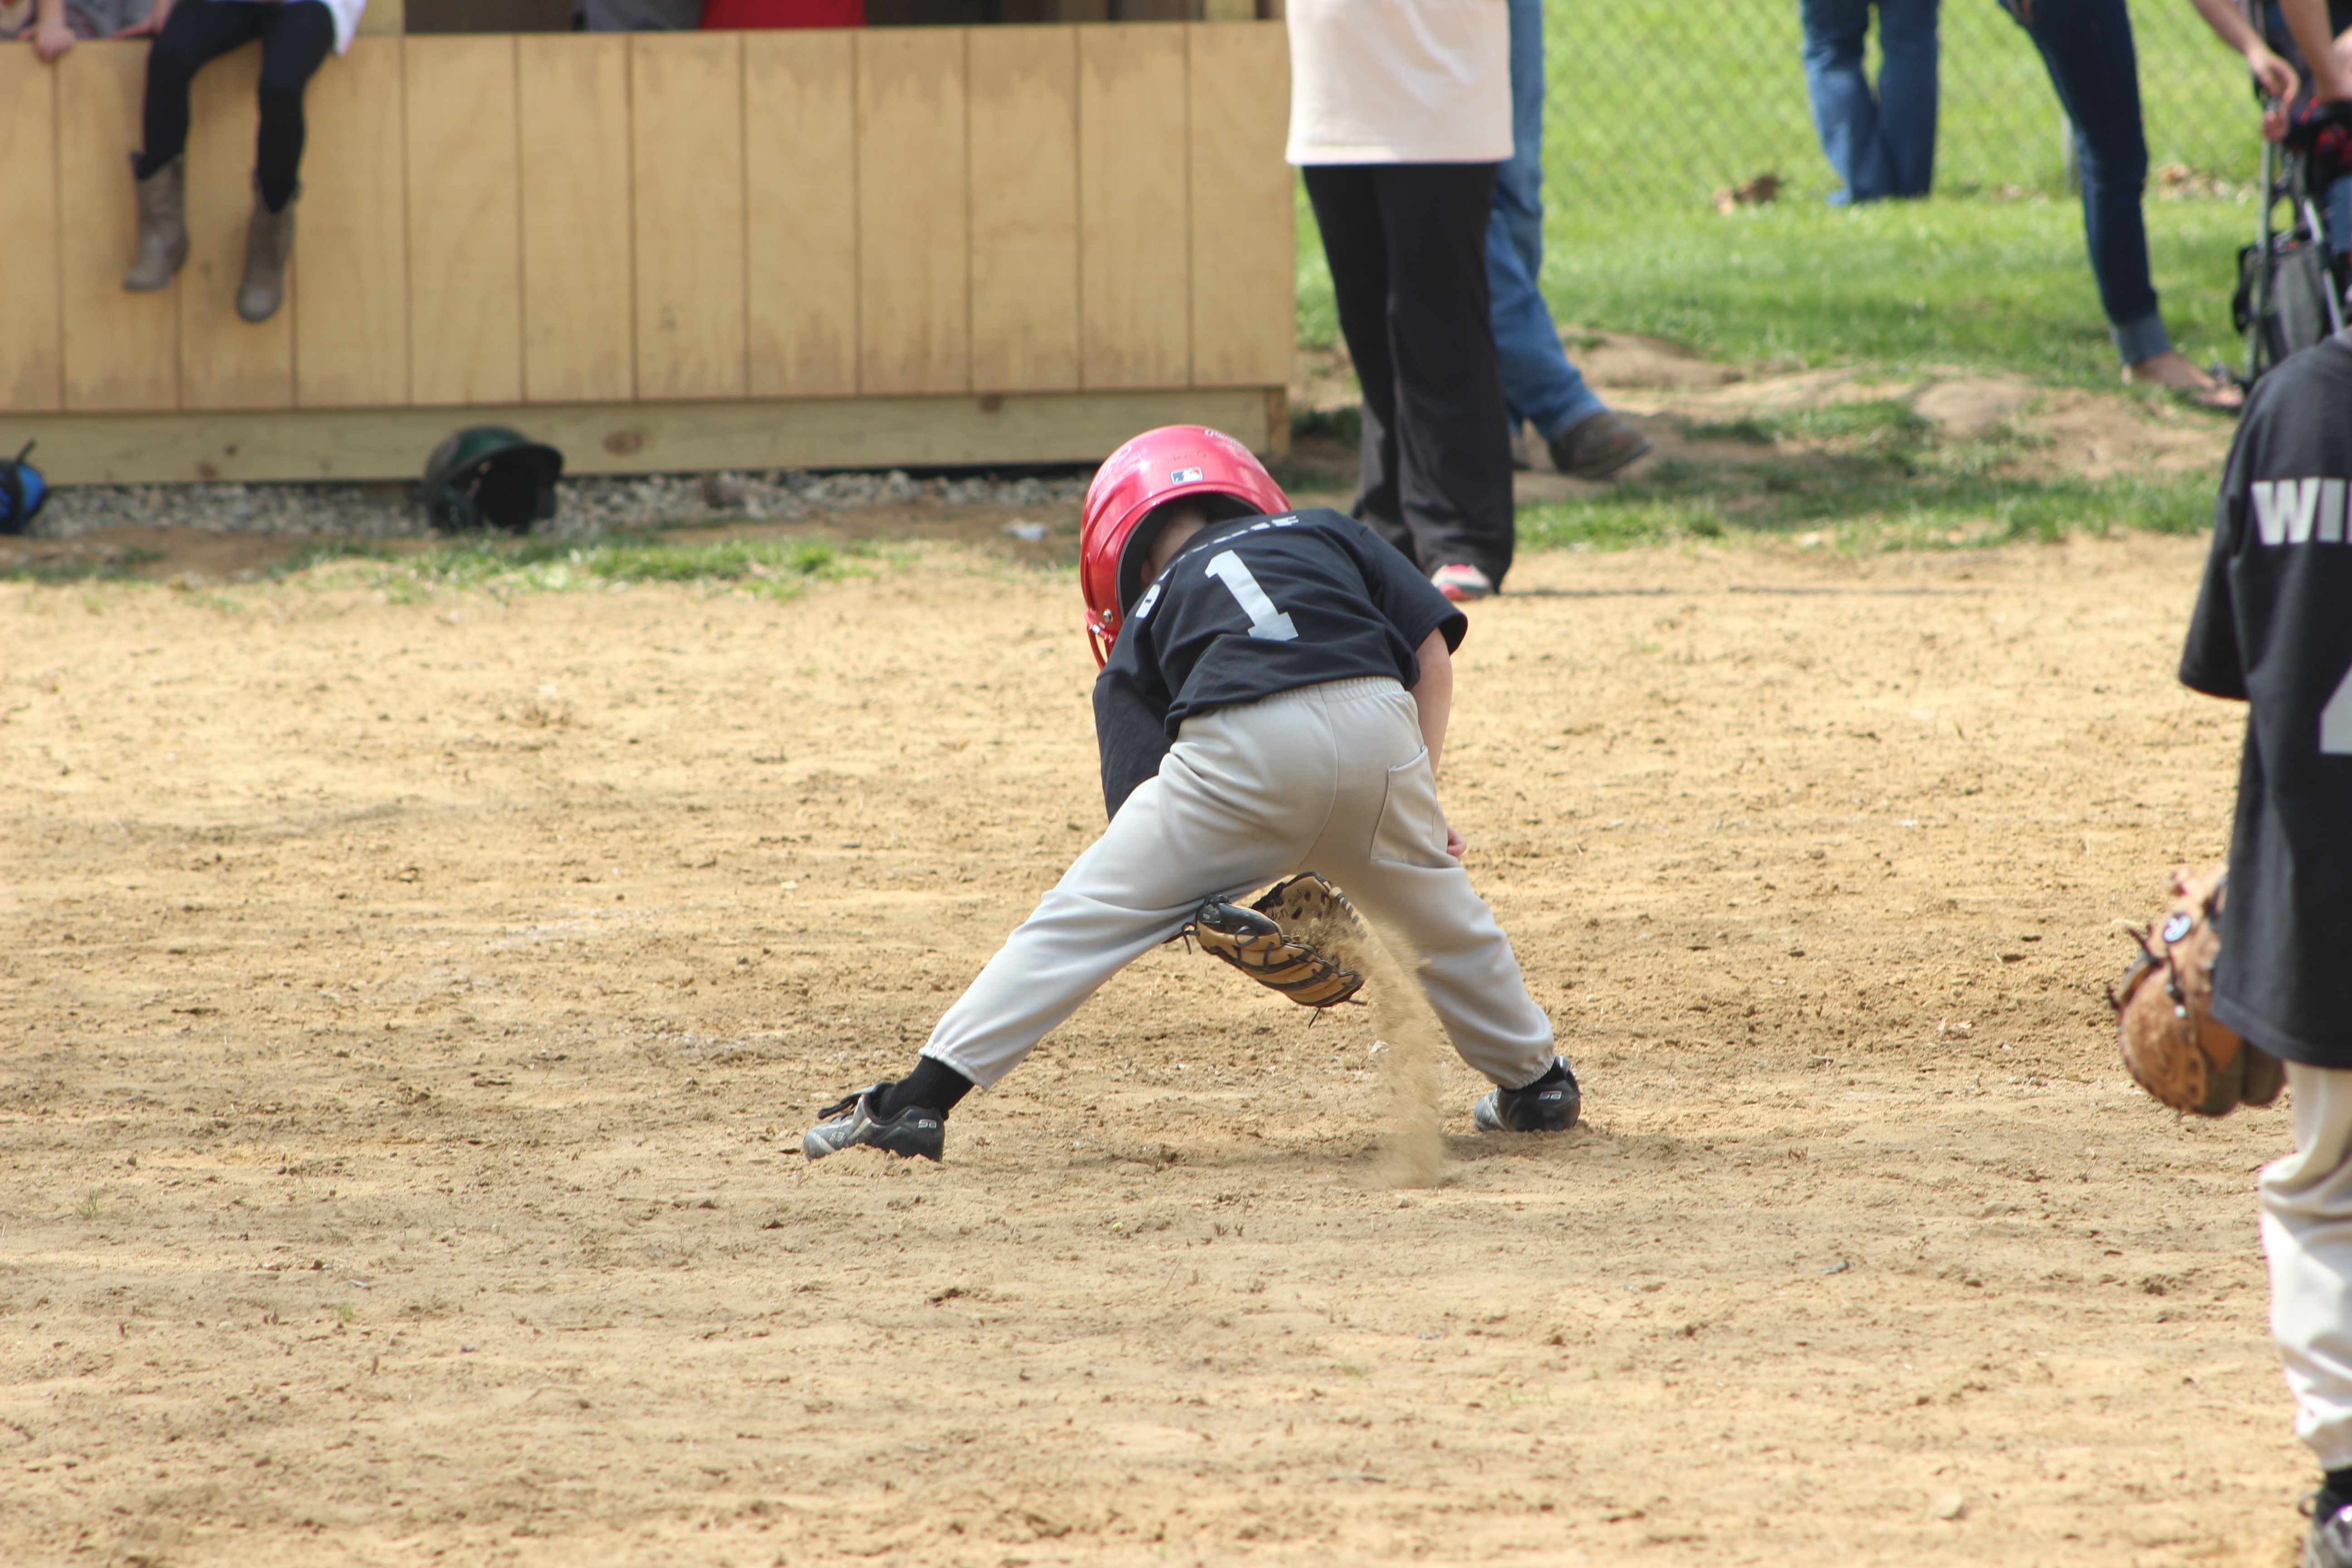
baseball, child, baseball field, kids, sports, catching, tournament, catcher, softball, ball game, t ball, team sport, college baseball, competition event, bat and ball games, baseball positions, college softball, tee ball